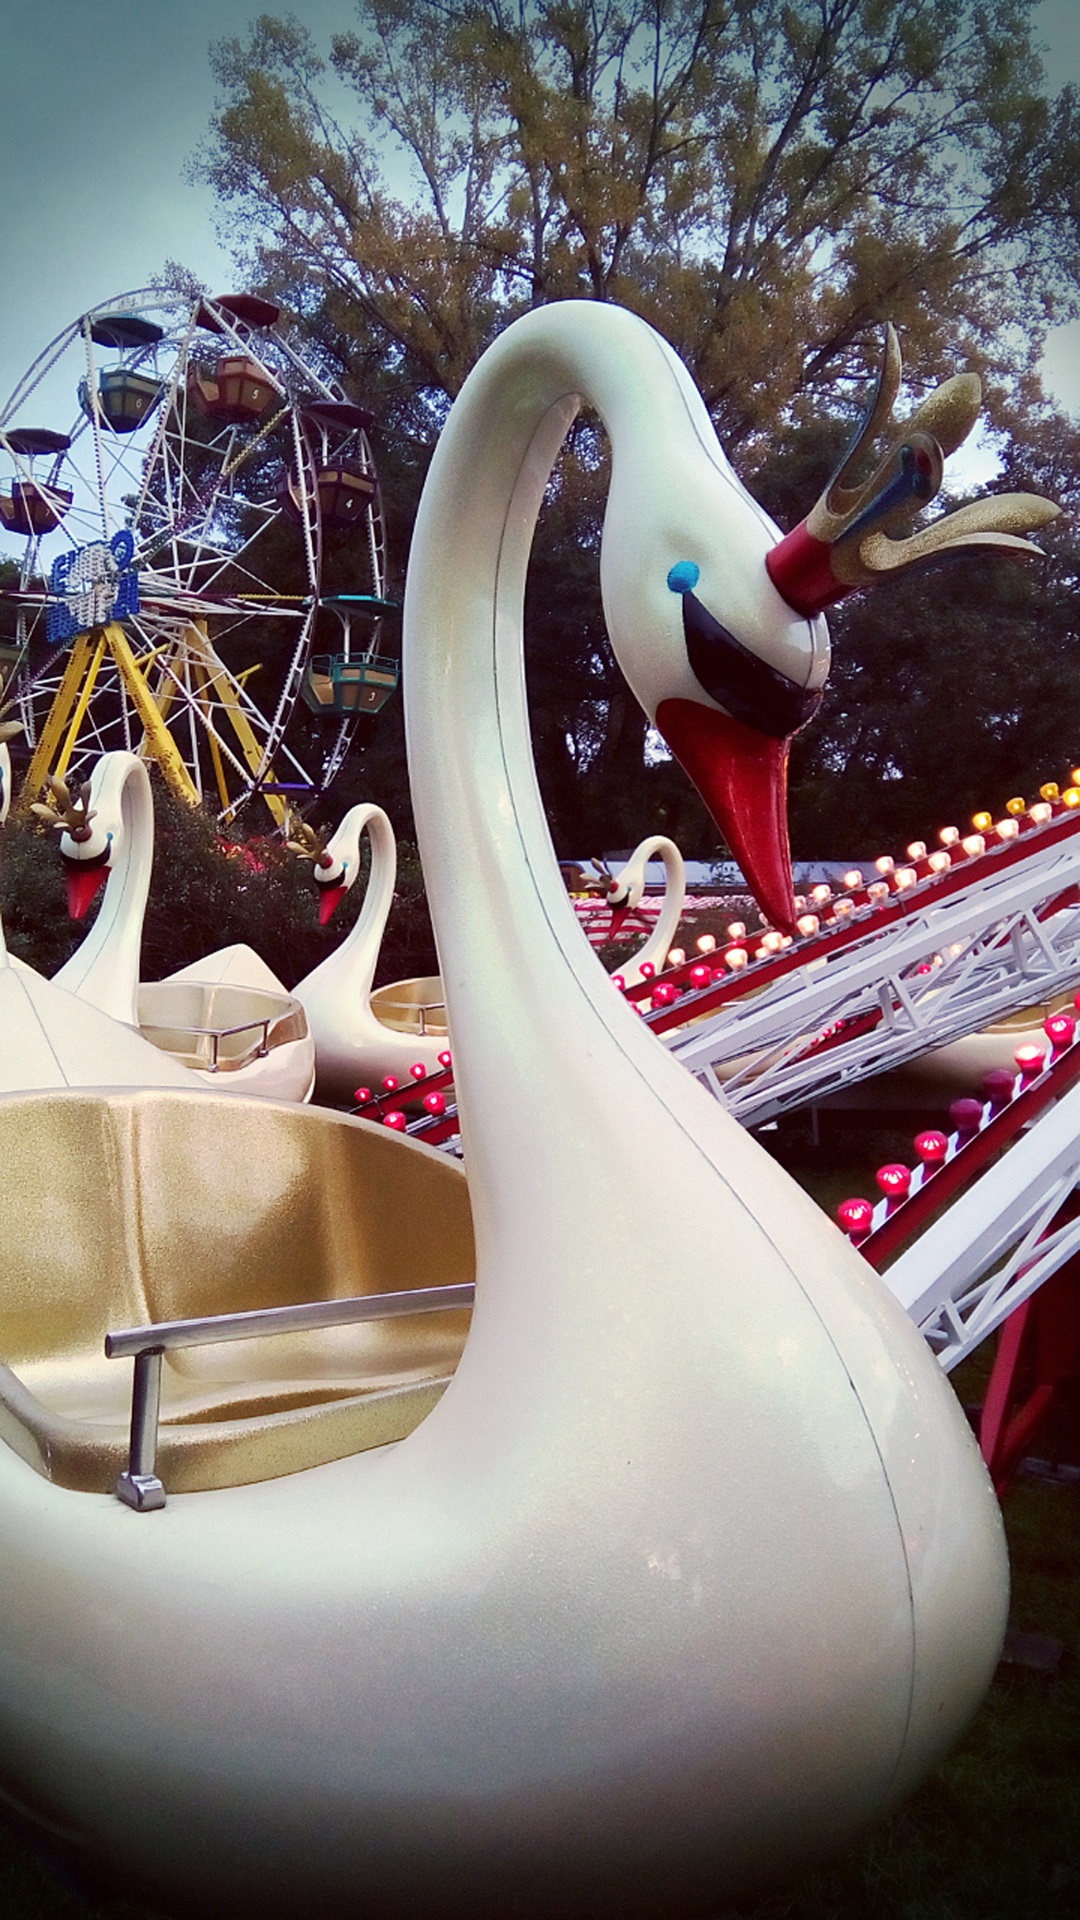
bird, red, color, attraction, swan, sculpture, art, duck, waterfowl, water bird, pilgrimage, ducks geese and swans, roundabouts